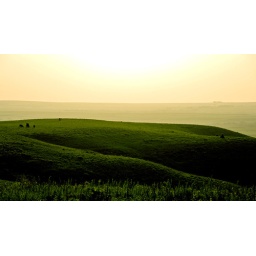
wild flower by teter rock (2)